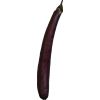
Label: Eggplant long 1